Ayyavazhi

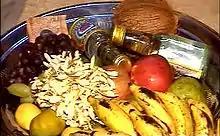
A " 'churul' " prepared to be offered for Panividai

But they also reveal, however, high philosophical ideas preached in a ritual language. The Muthirikkinaru and Thirunamam are treated religiously as if the "Patham" and "Namam" of them have the power to heal all sorts of mental as well as physical illness. Thuvayal thavasu is suggested as a training to reach the ultimate aim of Dharma Yukam. The use of the crown reveals that "all are kings", visualising an ideology similar to "advaita". Also, Ayyavazhi scriptures succeeded very much in helping to understand these philosophical ideas to the common mass which is very much unusual. The individual rituals, the ecstatic religiosity and the ritual healing, which are the features of Ayyavazhi worship, contributed to the formation of an idea of emancipation and a social discourse. Rituals attempt to uplift and treat the disenfranchised. Another important thing to be noted is the alternative phrases religiously used in Ayyavazhi universe different from Hinduism, to represent certain practices.